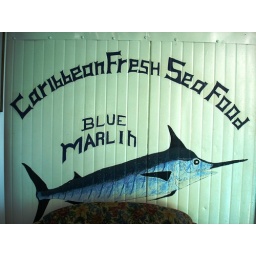
I bet that this fish plant hasn't landed a blue marlin in years.